List of compositions by George Whitefield Chadwick

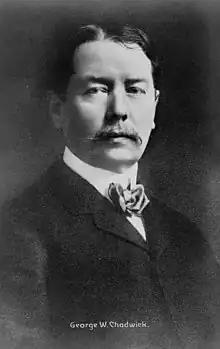
George W. Chadwick

This is a list of compositions by the American composer George Whitefield Chadwick (1854–1931).